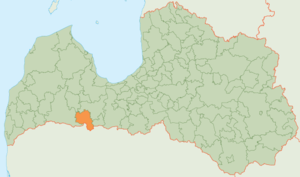
Auce est un novads de Lettonie, situé dans la région de Zemgale. En 2009, sa population est de 8 772 habitants.